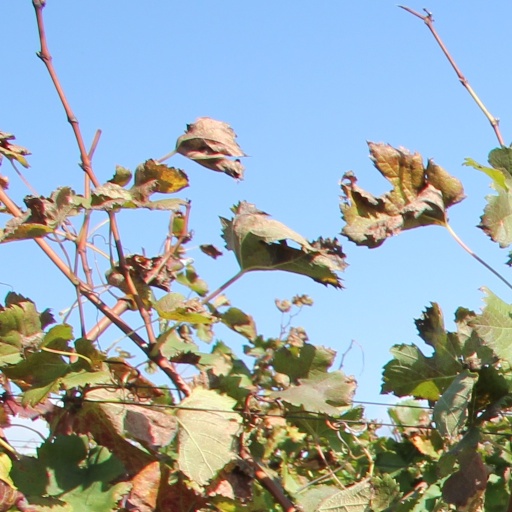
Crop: grape